Looney Tunes Collector: Martian Revenge!

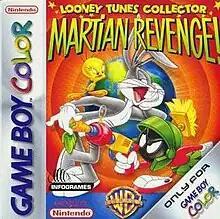
European cover art

Looney Tunes Collector: Martian Revenge! (Known as simply Looney Tunes: Marvin Strikes Back! in North America) is a Looney Tunes game developed and published by Infogrames for the Game Boy Color in 2000. It is a sequel to "", as both share near-identical gameplay.